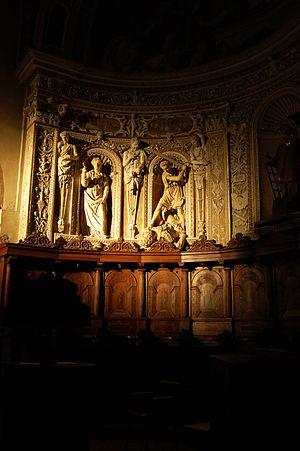
détails des stucs de l'abside de l'église San Lorenzo à Lodi, Lombardie, Italie.